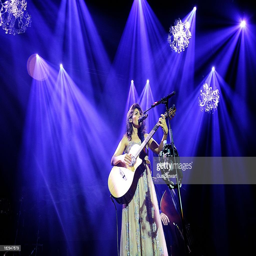
blues artist performs on stage .